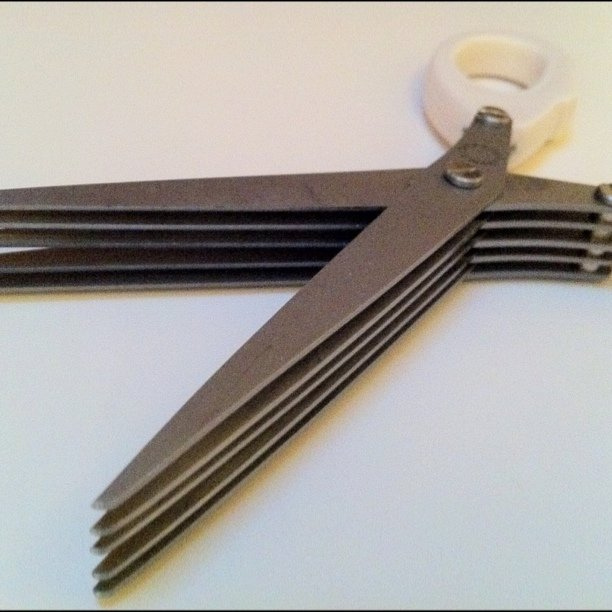
user: Given an image and a question. Answer the question in a short answer. Question: What is this cutting instrument used for? Short Answer:
assistant: fabric